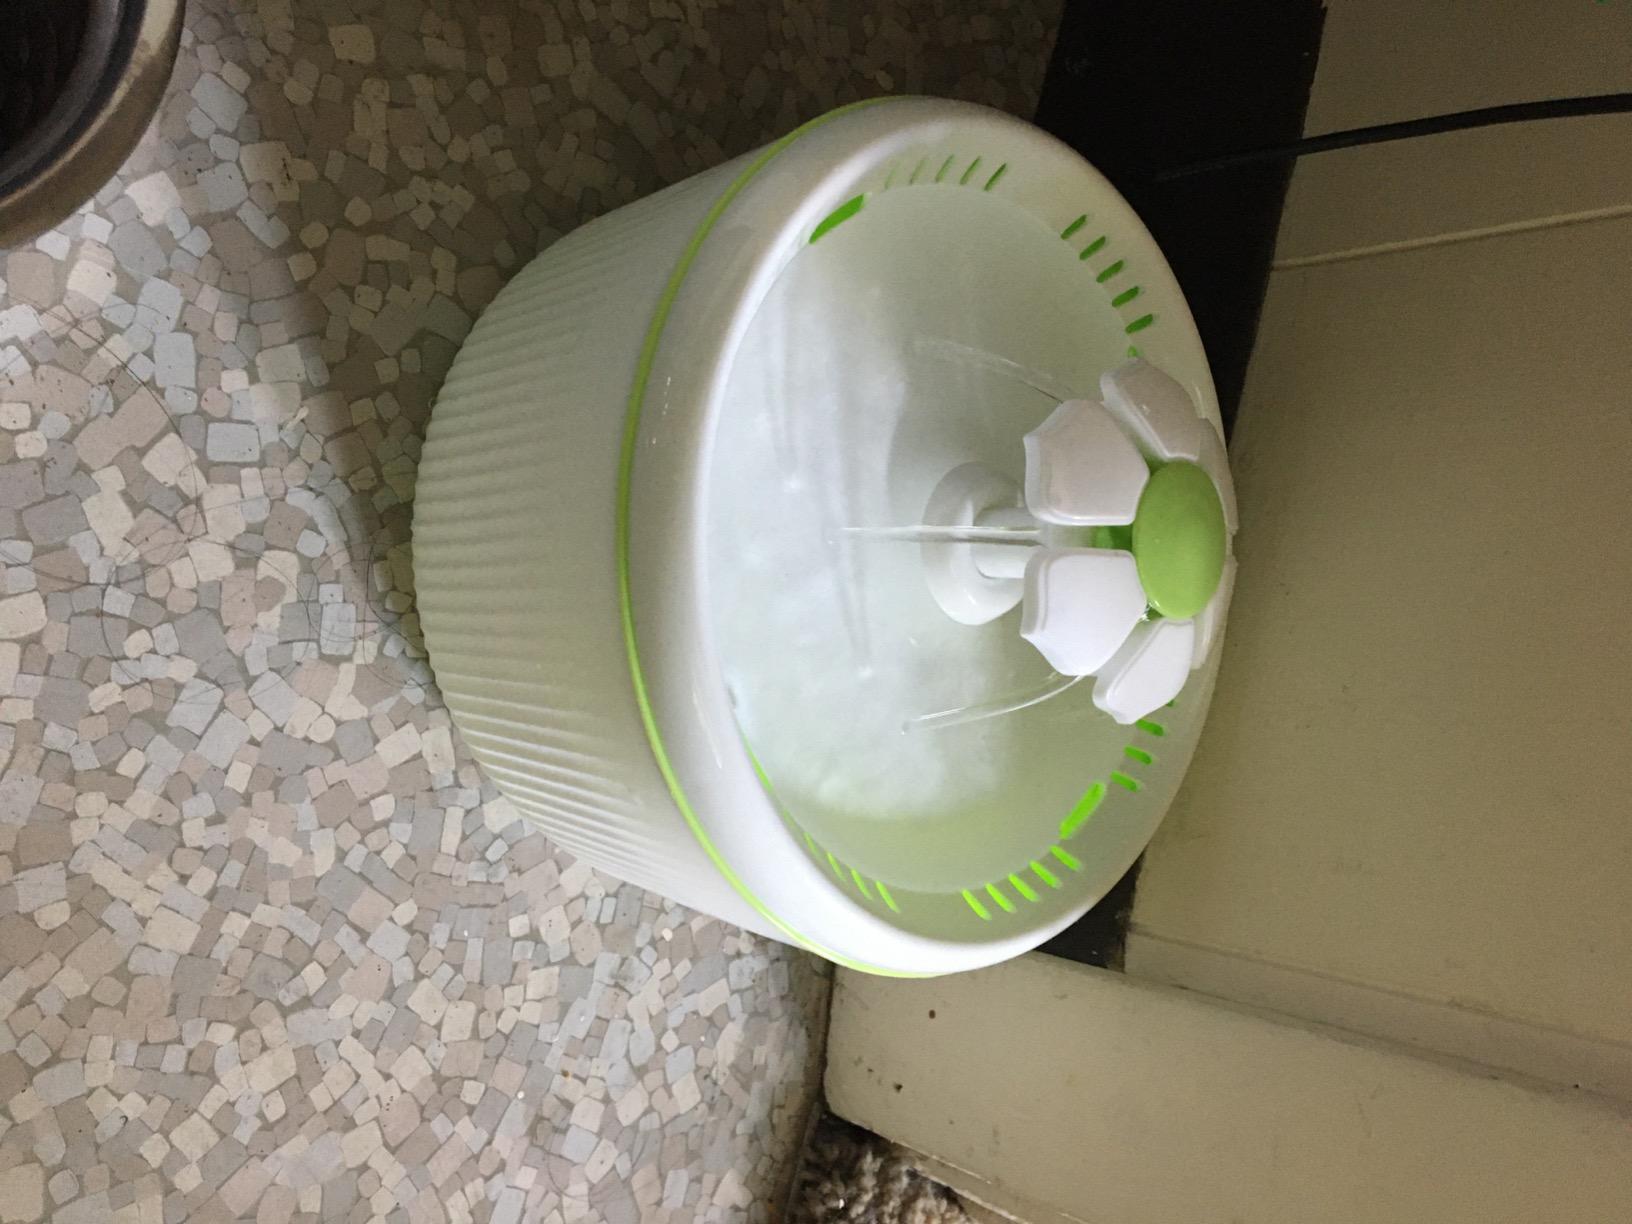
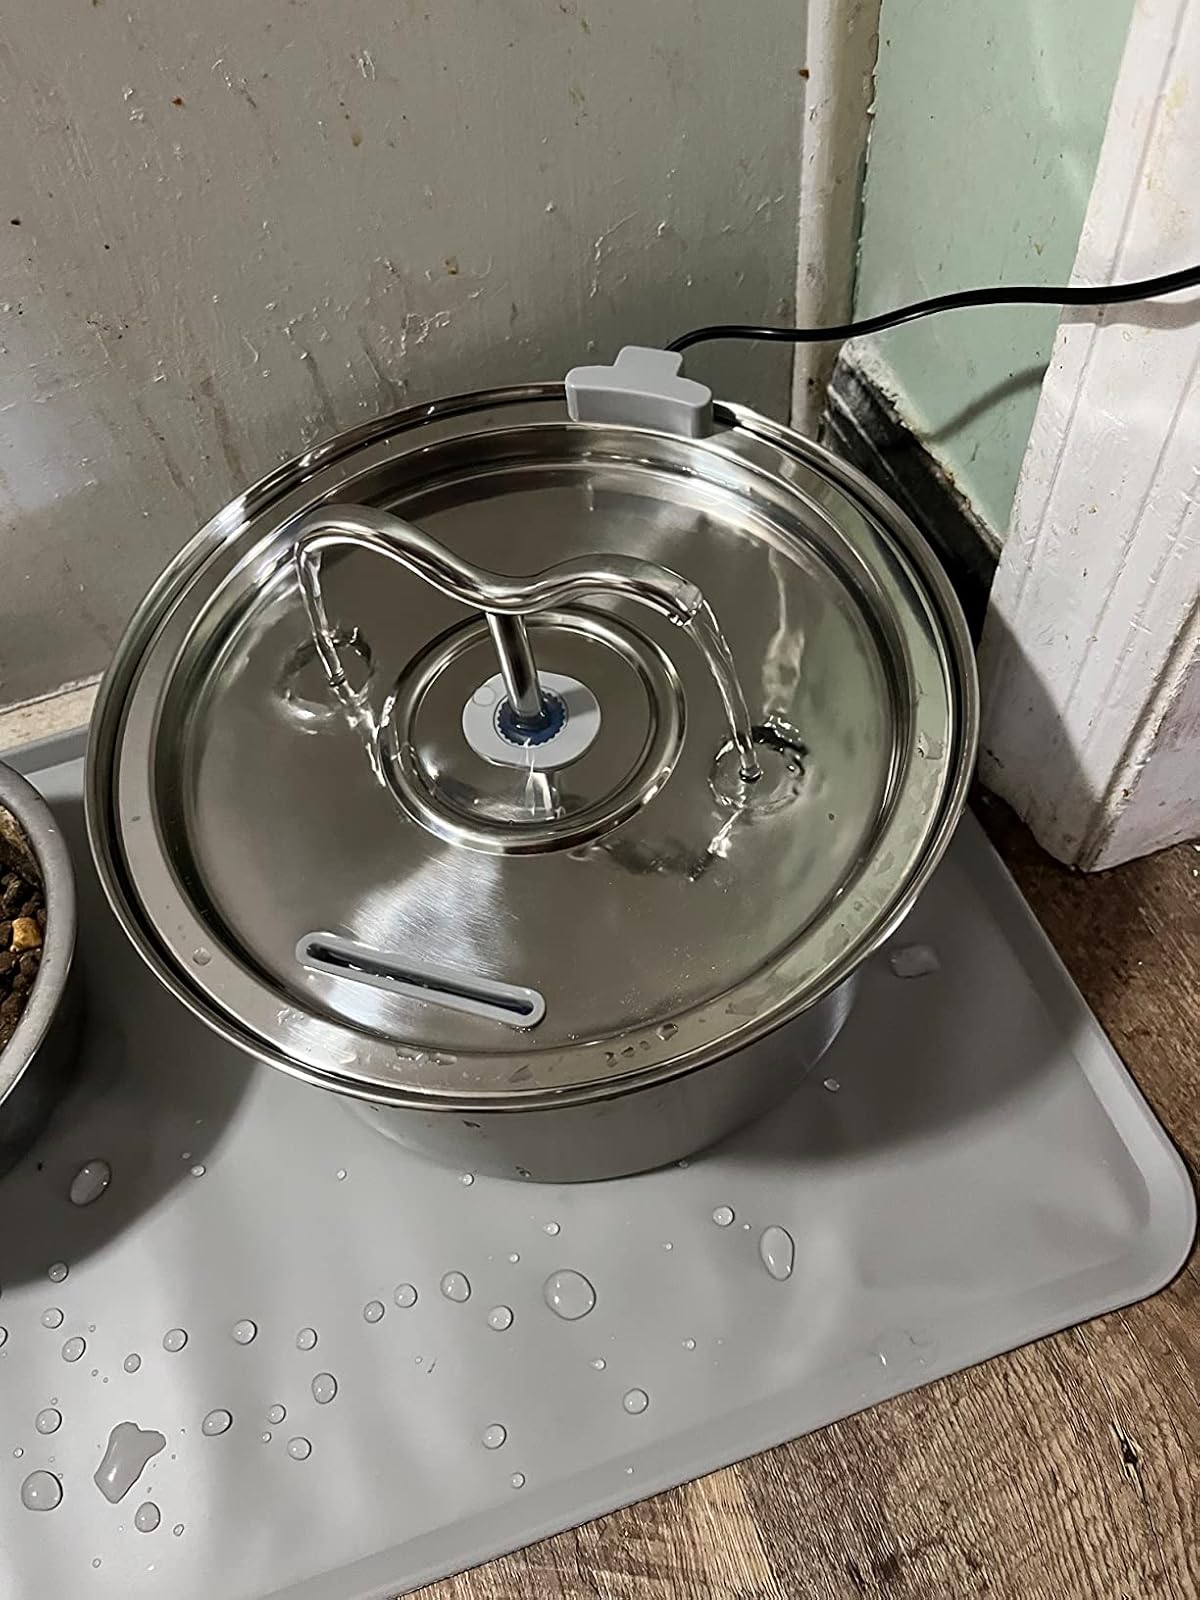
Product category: items_bowl
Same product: no